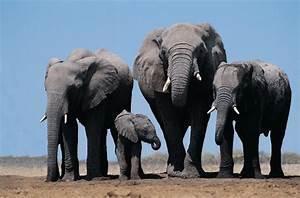
elephant